Aquae Sulis

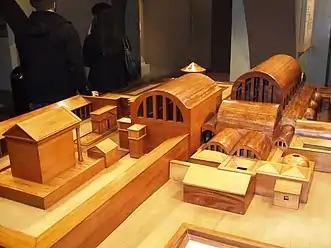
Model of the Roman baths and temple complex

Aquae Sulis (Latin for "Waters of Sulis") was a small town in the Roman province of Britannia. Today it is the English city of Bath, Somerset. The Antonine Itinerary register of Roman roads lists the town as "Aquis Sulis." Ptolemy records the town as "Aquae calidae" (warm waters) in his 2nd-century work "Geographia", where it is listed as one of the cities of the Belgae.